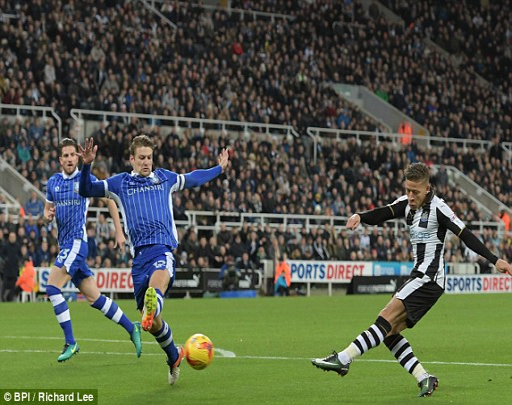
soccer player saw his left - footed shot turned onto the bar in the first half of monday 's game